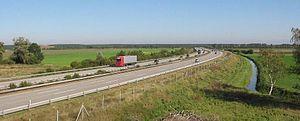
L'autoroute allemande 9 est une autoroute reliant Berlin à Munich via Leipzig et Nuremberg. S'étendant sur une distance totale de 530 kilomètres en direction nord-sud, c'est l'une des axes autoroutiers les plus longues en Allemagne.
La route européenne 51 est une route reliant Berlin à Nuremberg.